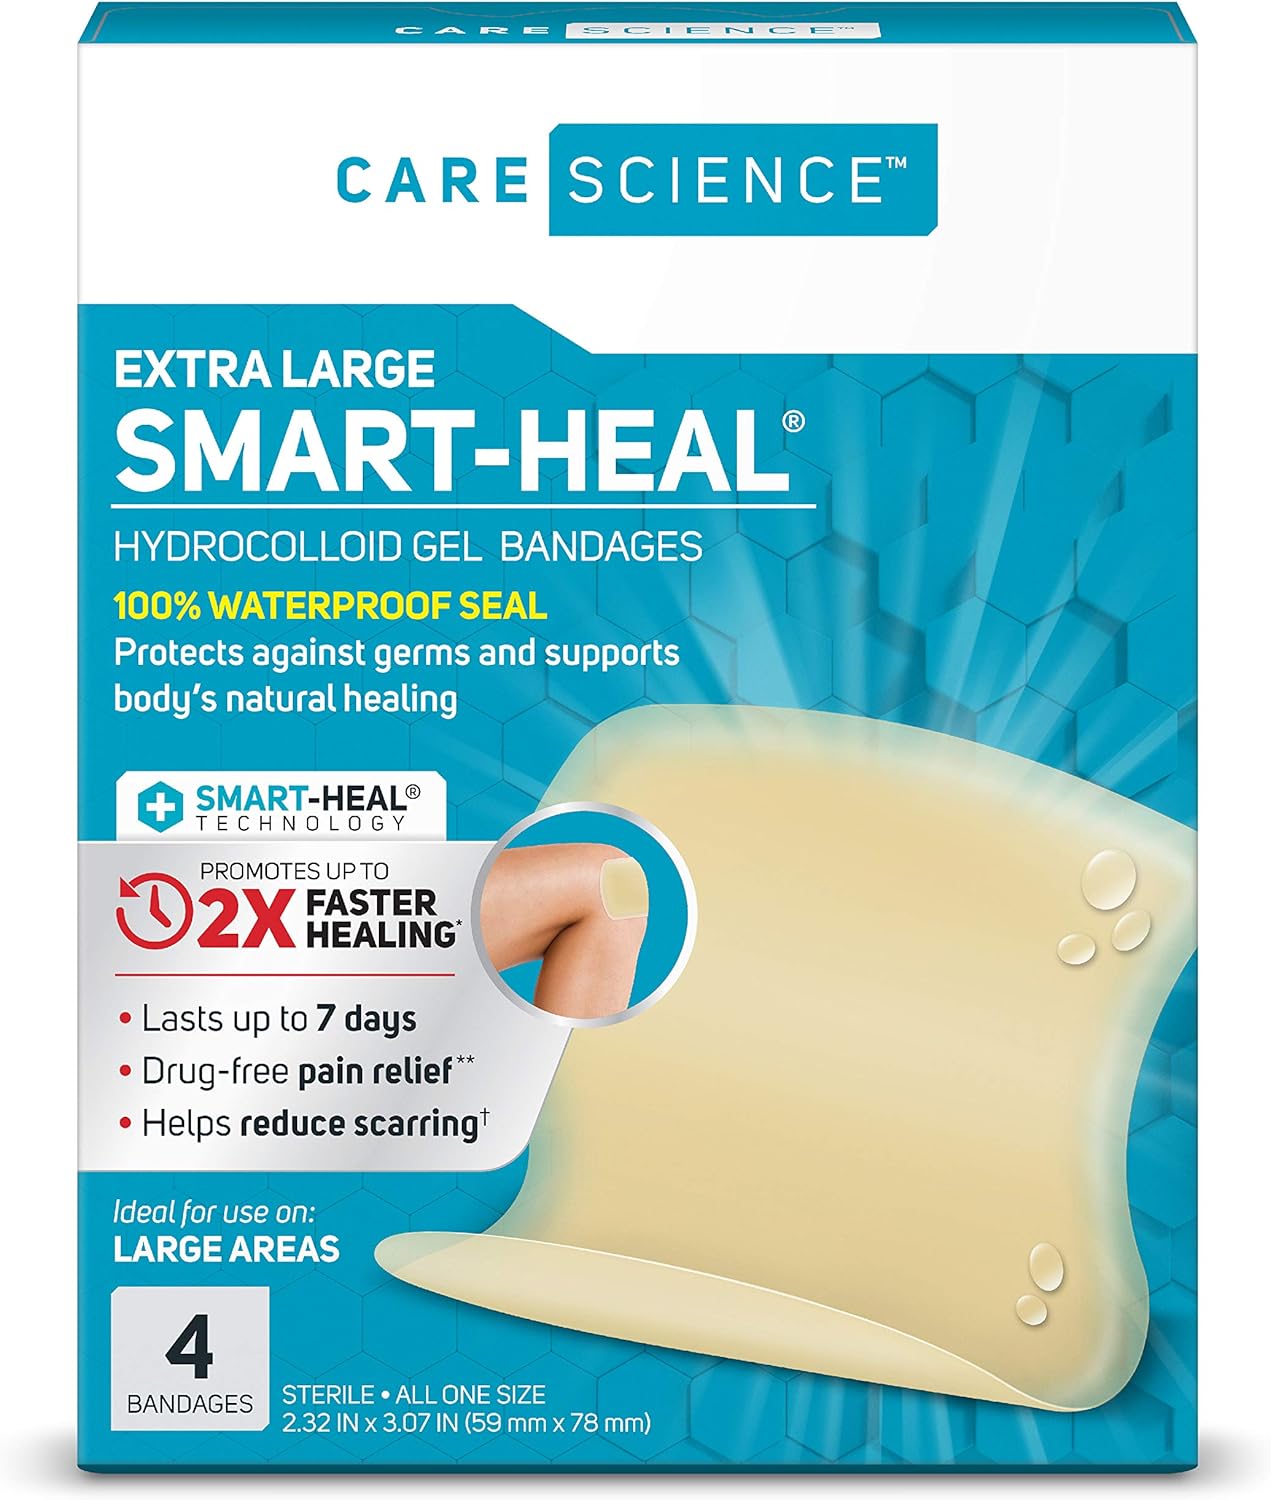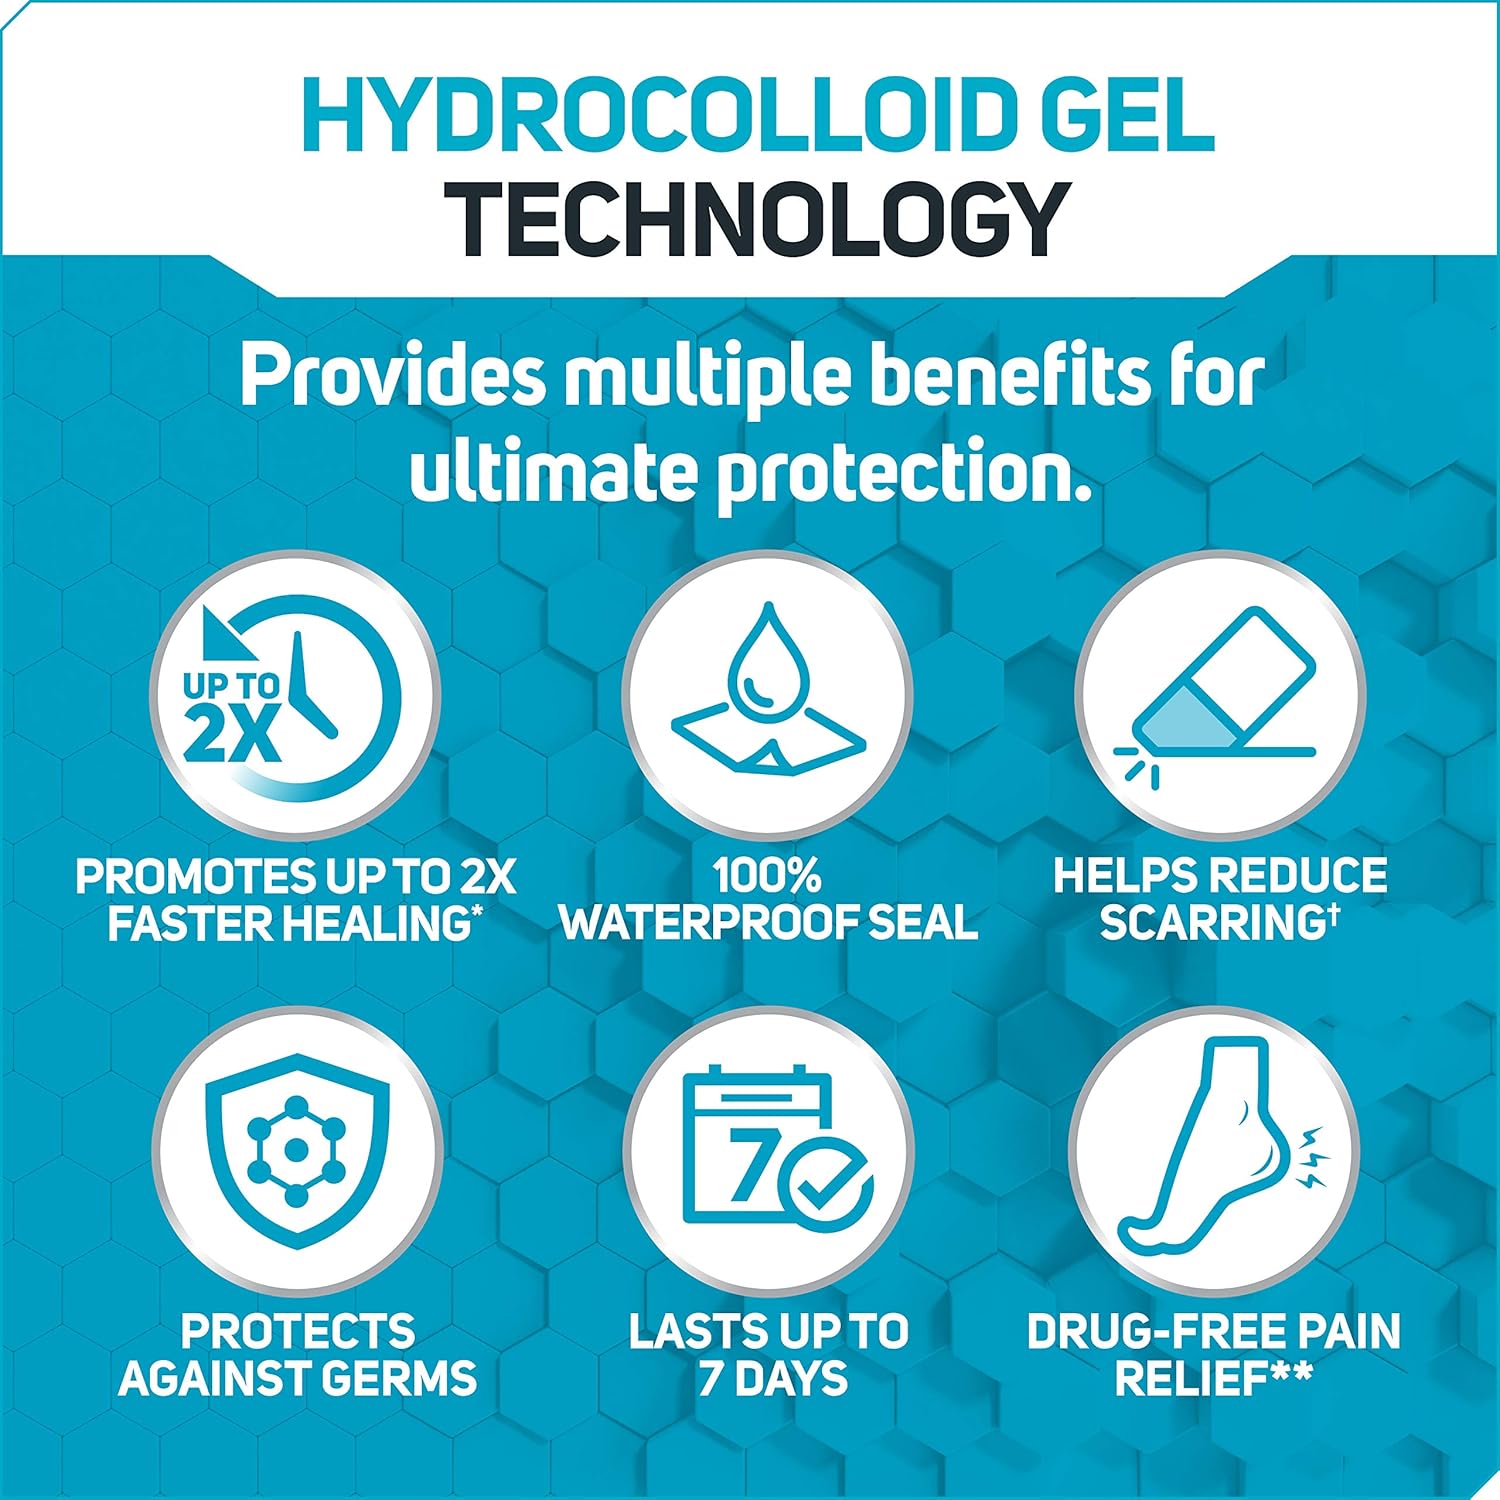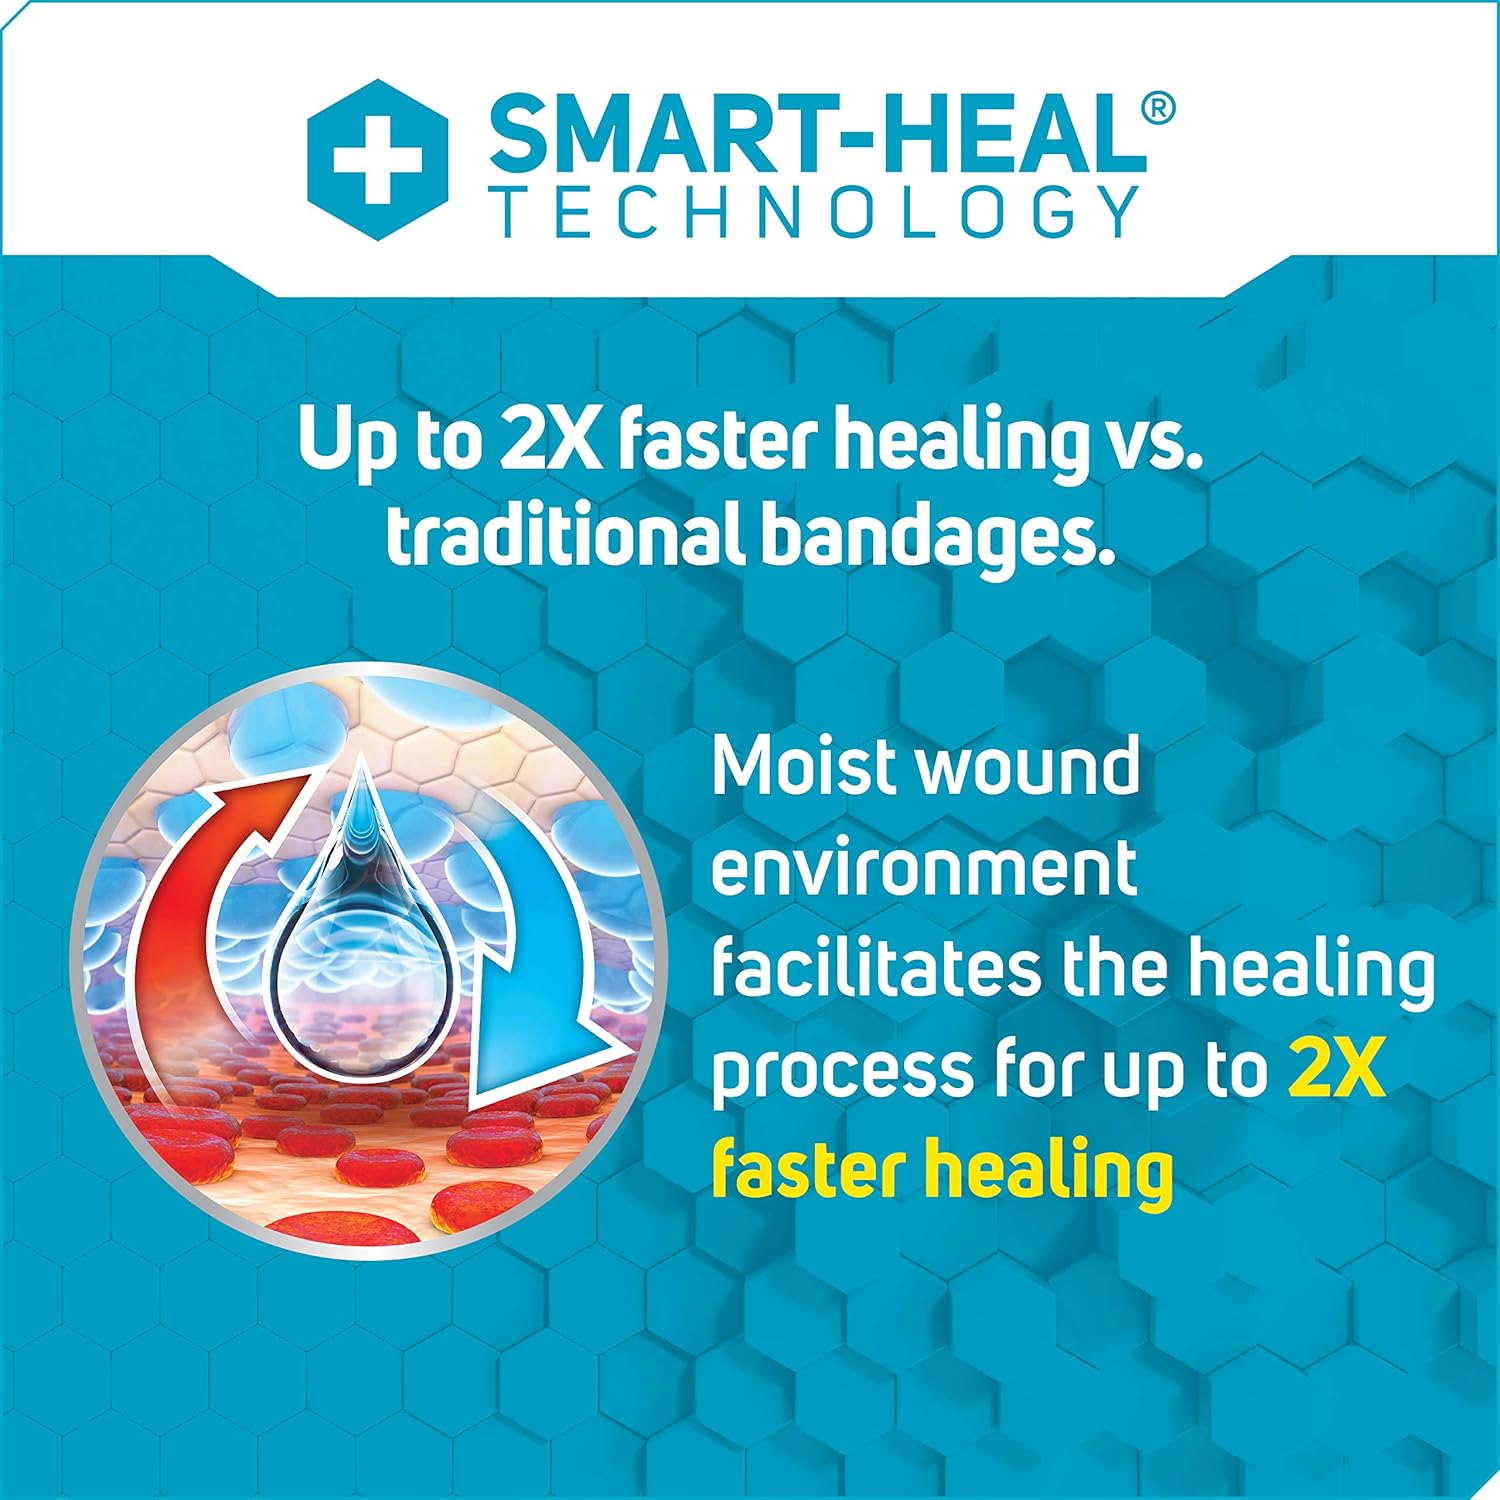
Care Science Hydrocolloid, Large, 2.3 in x 3 in, 4CT | 100% Waterproof Seal Promotes Up to 2X Faster Healing, Reduces Scarring, Drug-Free Pain Relief
Category: Health & Personal Care
Protects against germs and supports the body’s natural healing
Features: IDEAL FOR USE ON LARGE AREAS. Protects against germs and supports body’s natural healing | PROMOTES UP TO 2X FASTER HEALING. Moist wound environment facilitates the healing process for up to 2X FASTER HEALING | 100% WATERPROOF SEAL. Lasts up to 7 days | HELPS REDUCE SCARRING | DRUG-FREE PAIN RELIEF